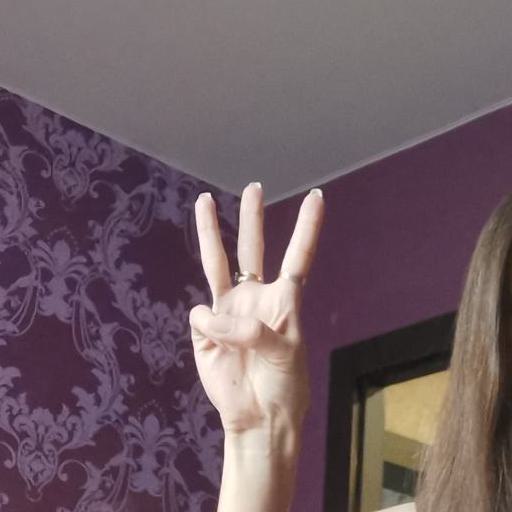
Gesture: three